Dirck Jansz Graeff

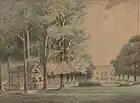
Country estate Vredenhof

In Graeff's house, treaties between the leading Catholics and the Geuzen were also made at this. In 1568 the four burgomasters of Amsterdam and the representatives of the religious groups signed a contract there too. In 1568 Graeff belonged to the leading Reformed people. However, since Graeff also conducted many other political consultations, the danger from the Spanish was increasing for him. But it took a long time before he could decide to leave his hometown. In 1572 he had to led to Emden at the arrival of the Duke of Alba. In 1576 he came to Utrecht, and worked together with Pieter Pietersz Bicker as a delegate of the Dutch States-General in Hamburg and Bremen, where they were able to take out a loan of 600,000 guilders for the Dutch government. He then spent some time in Hoorn, only to return to his hometown in 1578 - after the "Alteratie van Amsterdam". In the same year, Graeff was appointed Amsterdam's first new burgomaster, also at the request of his friend William of Orange. He also was made councillor of the city, a position which he held until his death in 1589. In the same year, Graeff once again hosted Wilhelm von Orange in his house "De Keyser".